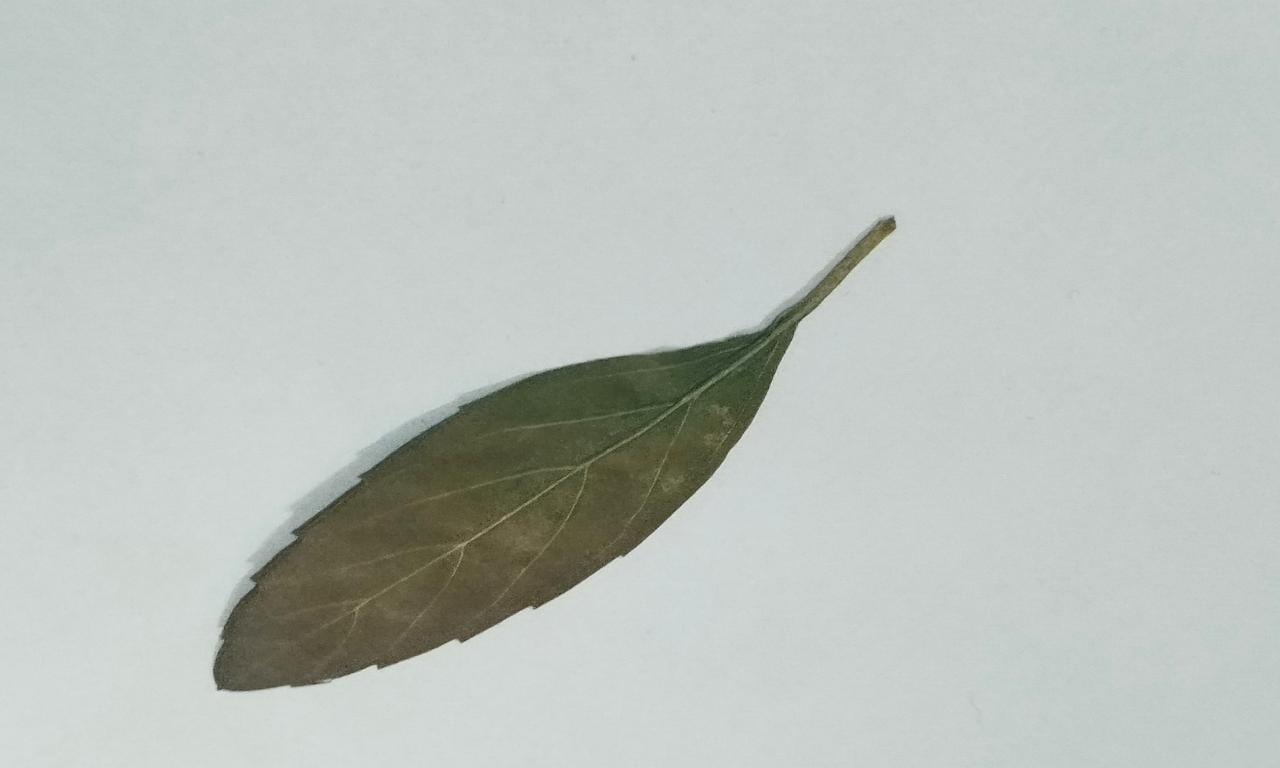
Label: Dried